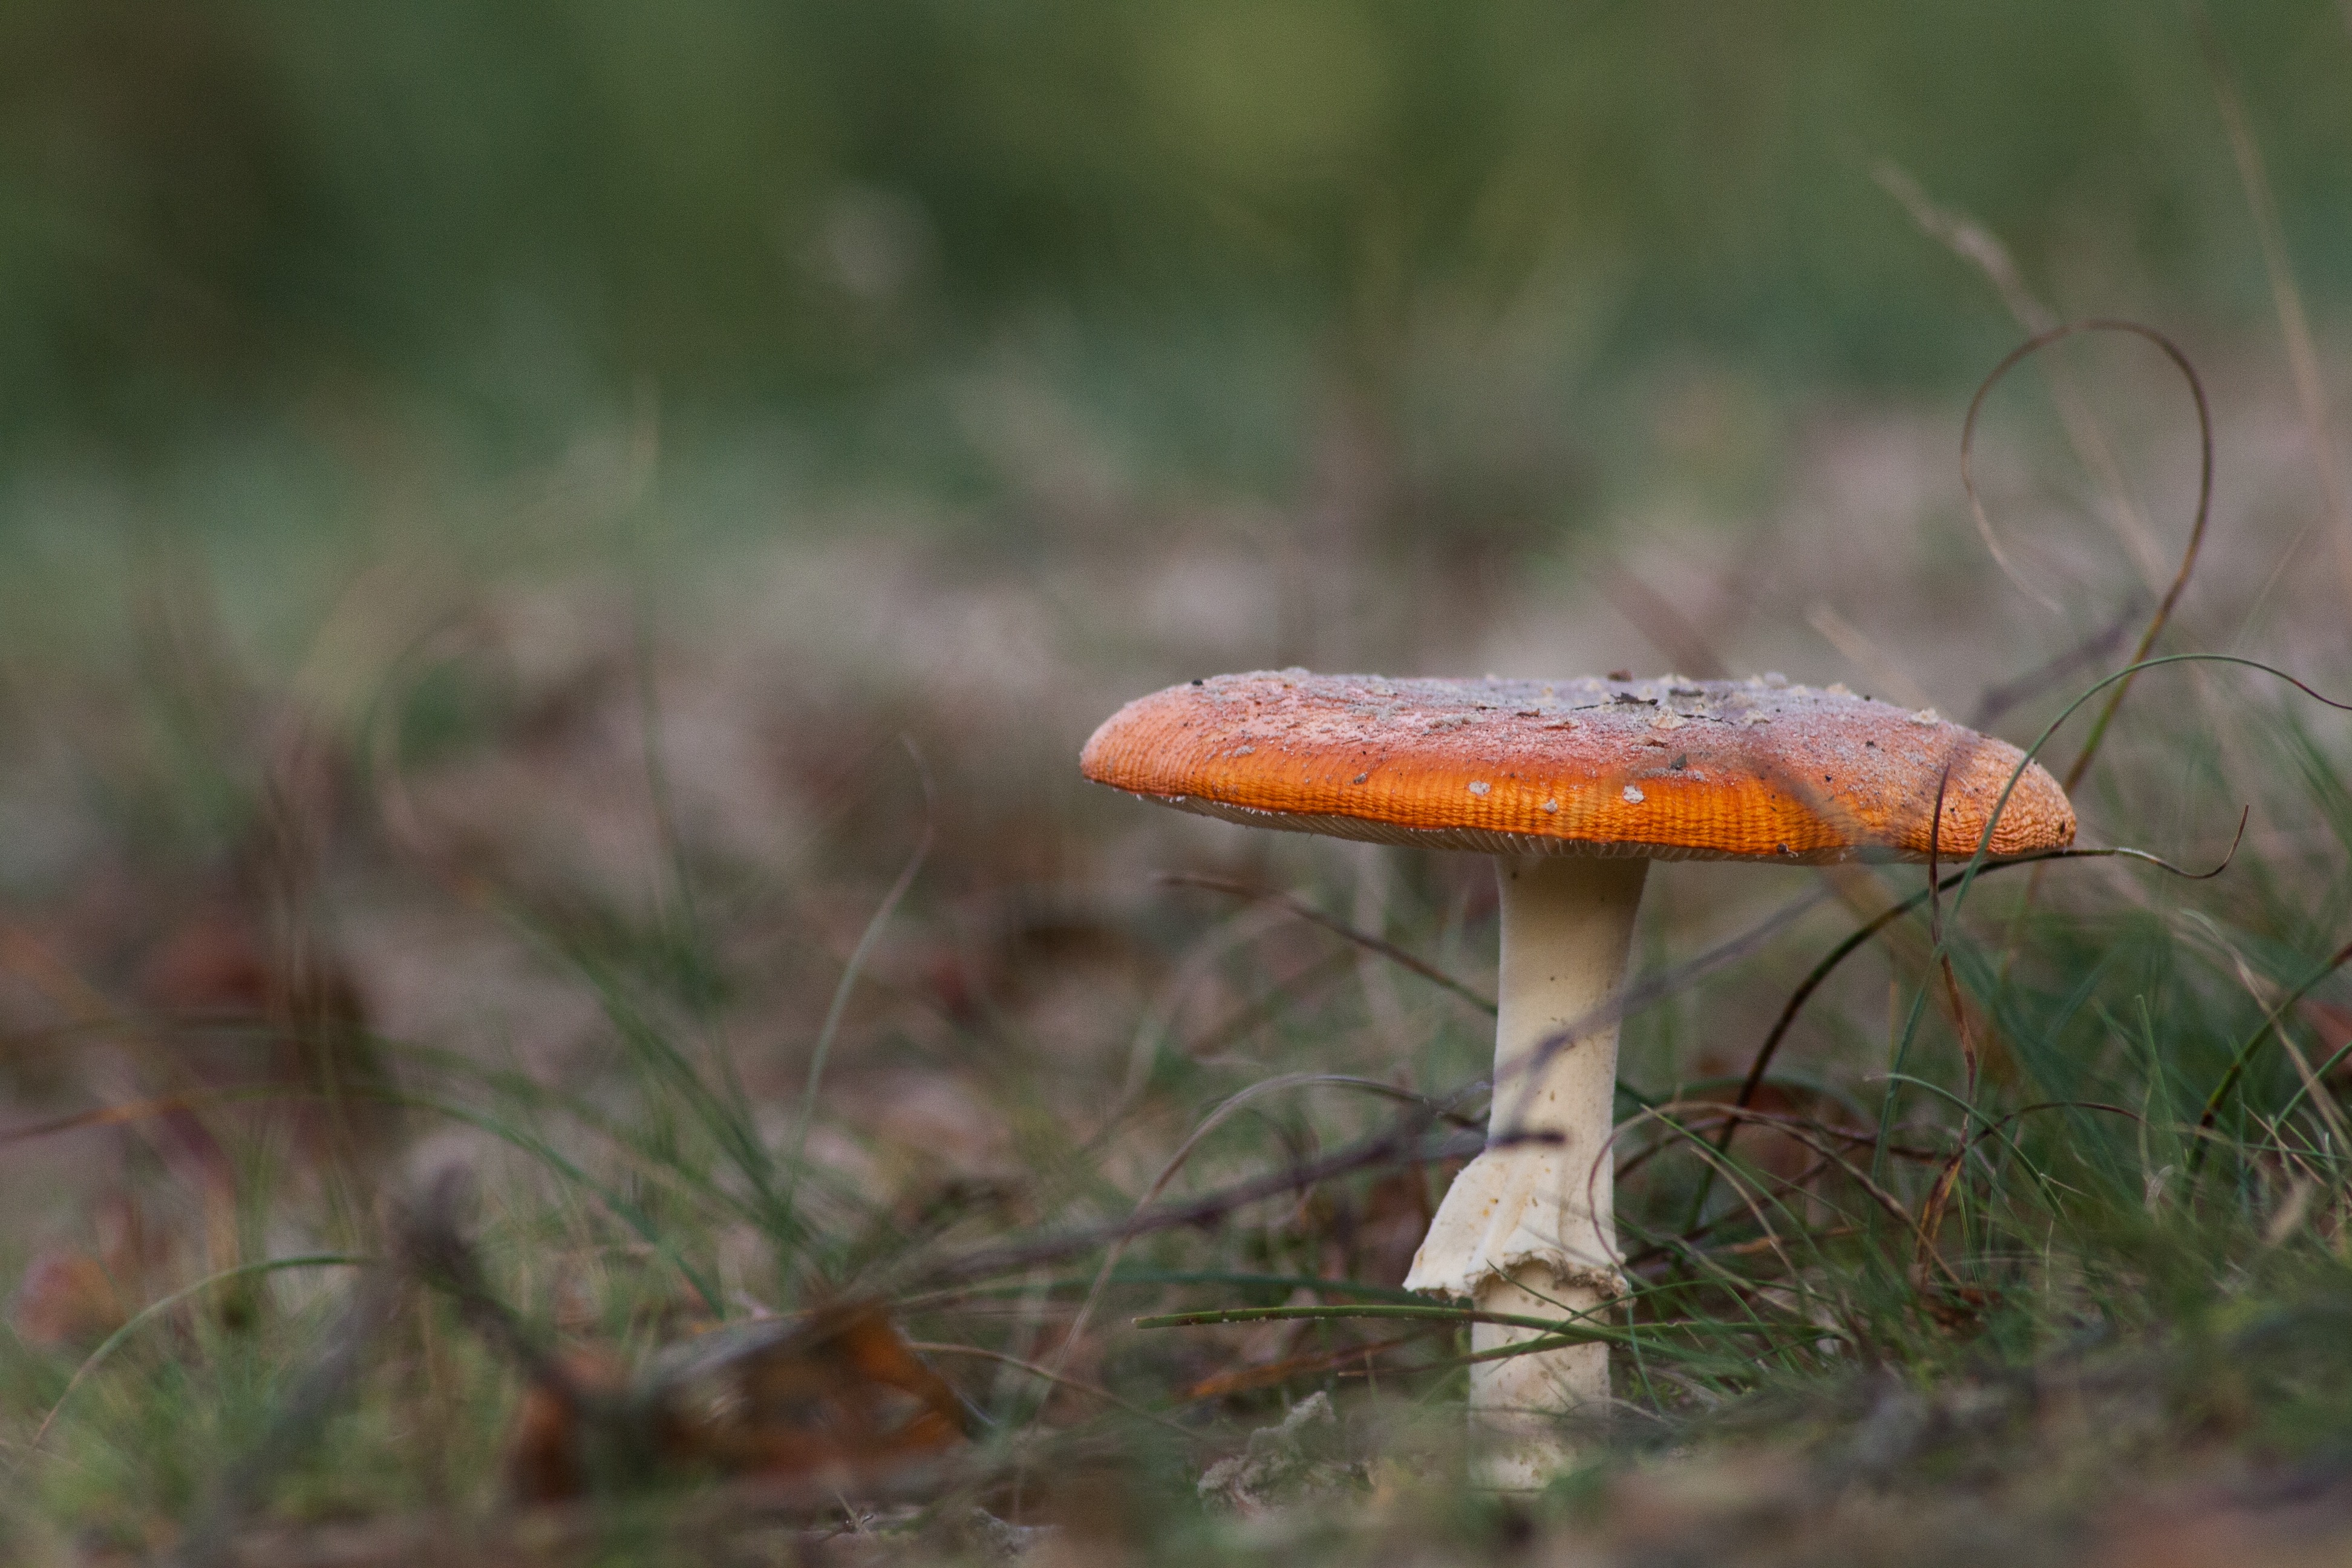
nature, forest, prairie, wildlife, autumn, soil, mushroom, flora, fauna, fungus, woodland, habitat, bolete, macro photography, edible mushroom, medicinal mushroom, penny bun